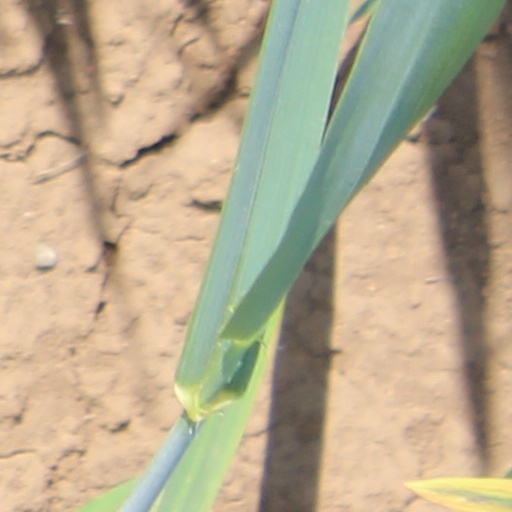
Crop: wheat